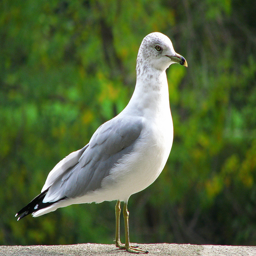
A pigeon standing still on a concrete surface.
Stately bird standing on a ledge in front of lush tree background.
A bird perched on top of a rock
a close up of a bird on a concrete surface
A seagull is sitting on top of a concrete wall.